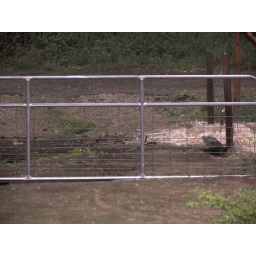
bridge under troubled water